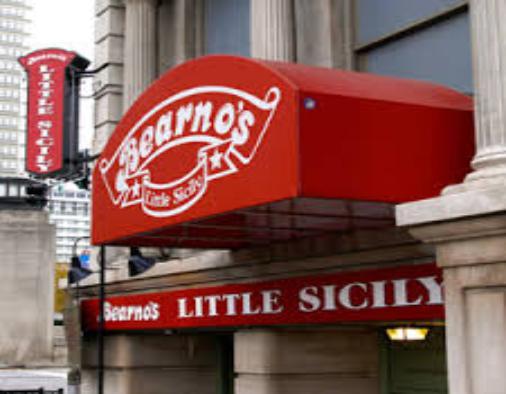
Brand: Bearno's
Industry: Food